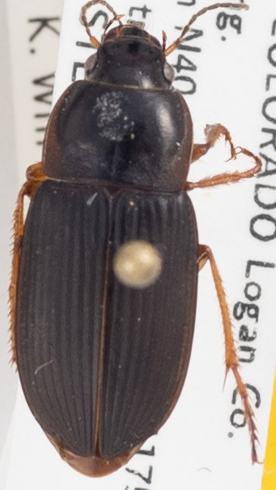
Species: Anisodactylus carbonarius
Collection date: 2019-07-24
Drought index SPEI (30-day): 0.63
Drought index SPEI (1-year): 1.01
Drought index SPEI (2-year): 0.8